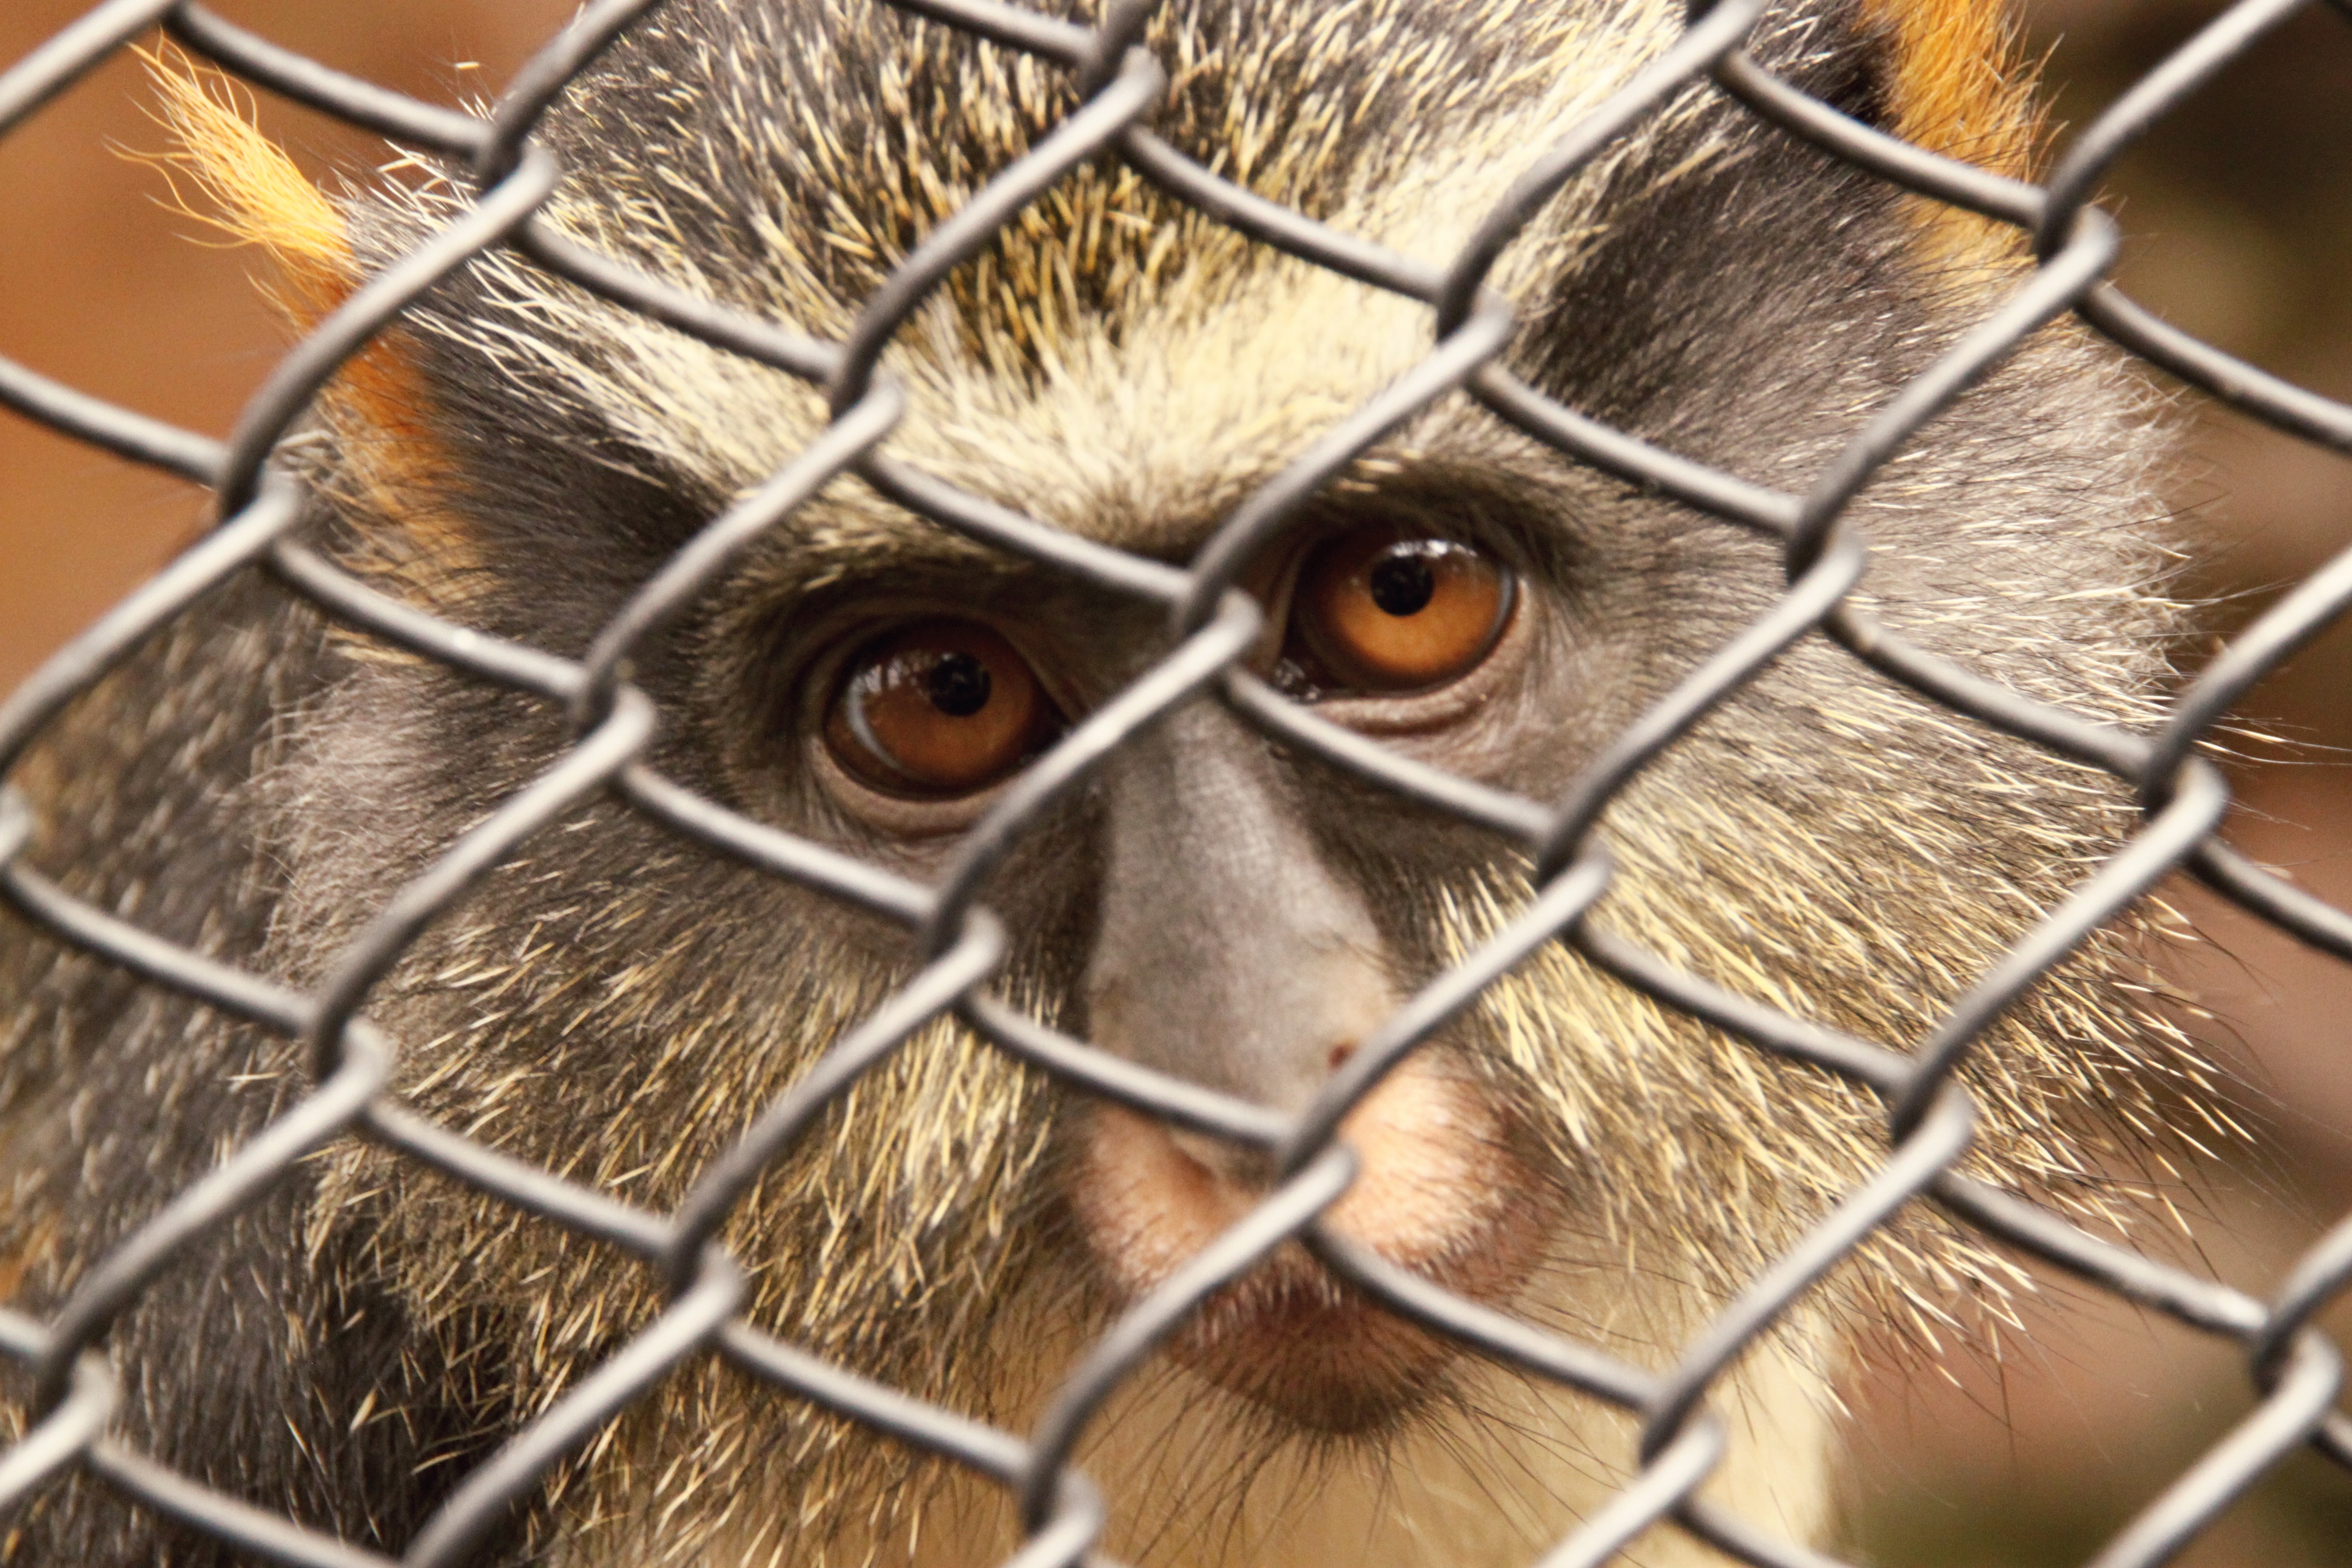
mammal, fauna, primate, close up, vertebrate